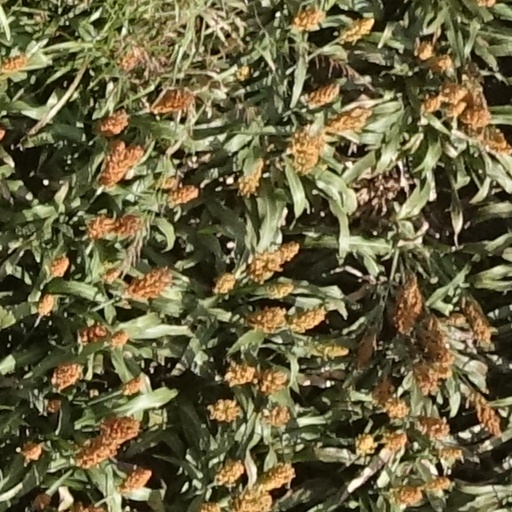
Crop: sorghum